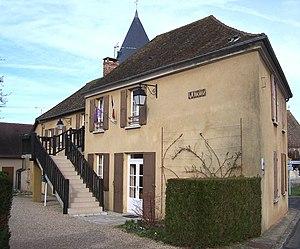
Hôtel de ville d'Adainville (Yvelines, France)
Adainville est une commune française située dans le département des Yvelines en région Île-de-France.